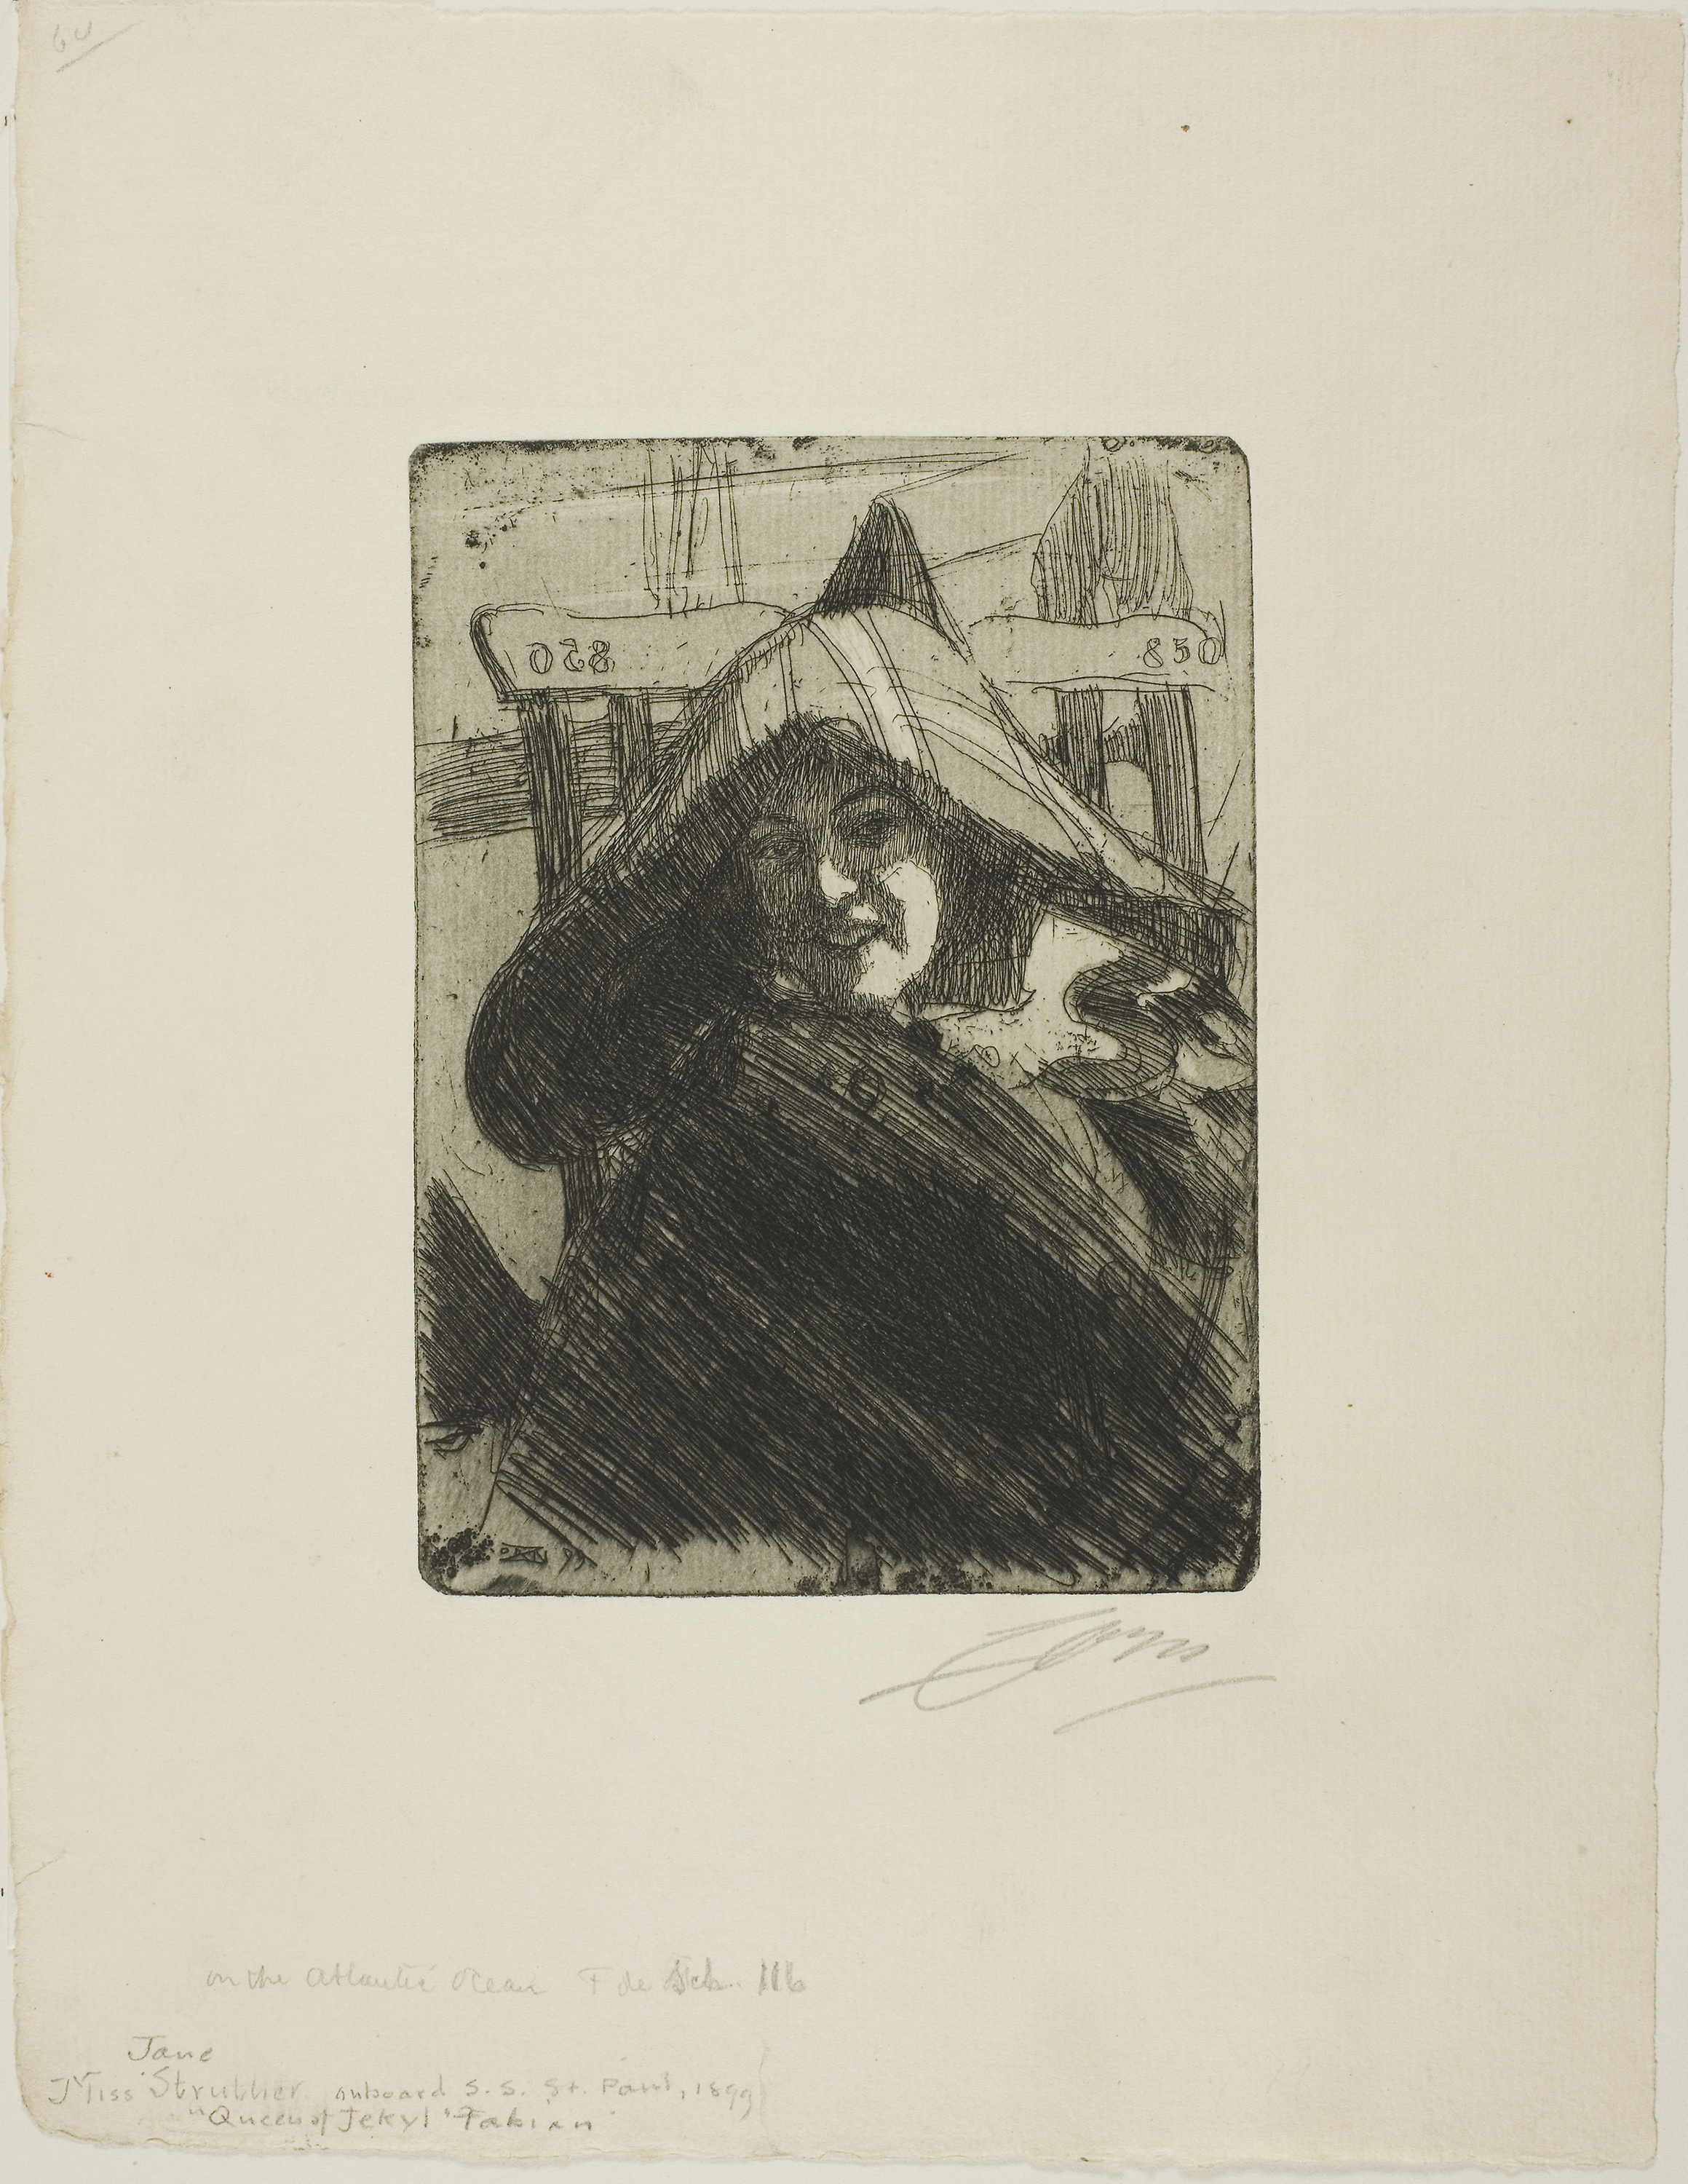
text, art, modern art, drawing, font, artwork, printmaking, visual arts, illustration, history